Joe Francis (American football)

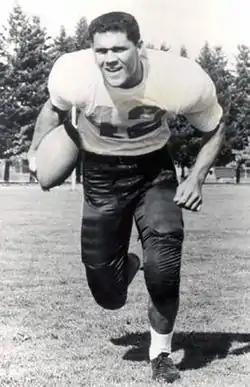
As a collegian at Oregon State, circa 1957

Joseph Charles Naekauna Francis Jr. (April 21, 1936 – April 15, 2013) was an American professional football halfback and quarterback in the National Football League (NFL) and Canadian Football League (CFL). Following his playing career, he was a high school football head coach in his native Hawaii.